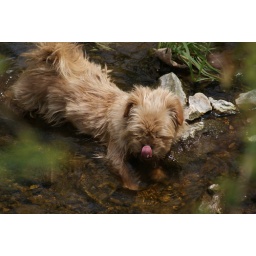
Daisy walking in water